North Carolina Highway 135

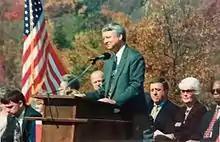

NC 135 was designated in 1967 as an upgrade of SR 2138; the highway roughly followed its current routing. In 2000, the designation shortened to end at a rerouted NC 770. The US 311 designation was added to NC 135 in 2004.